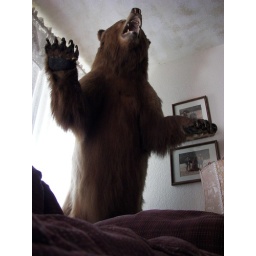
Grizzly bear shot in Alaska, sitting in my family room next to my hubby's favorite chair!